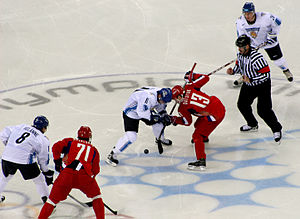
Finlands ishockeylandshold
Finland i kamp mod Rusland under OL i Torino 2006.
Finlands ishockeylandshold er det nationale ishockeylandshold i Finland, og kontrolleres af Finlands Ishockeyforbund. Holdets største resultat nogensinde er guldmedaljerne ved VM 1995 i Sverige, hvor man i finalen besejrede værtsnationen med 4-1. Udover dette, har Finland vundet guld i VM 2011 i Slovakiet og VM 2019 i Slovakiet. Udover denne titel er det blevet til en række sølv- og bronzemedaljer i såvel OL- som VM-sammenhæng.